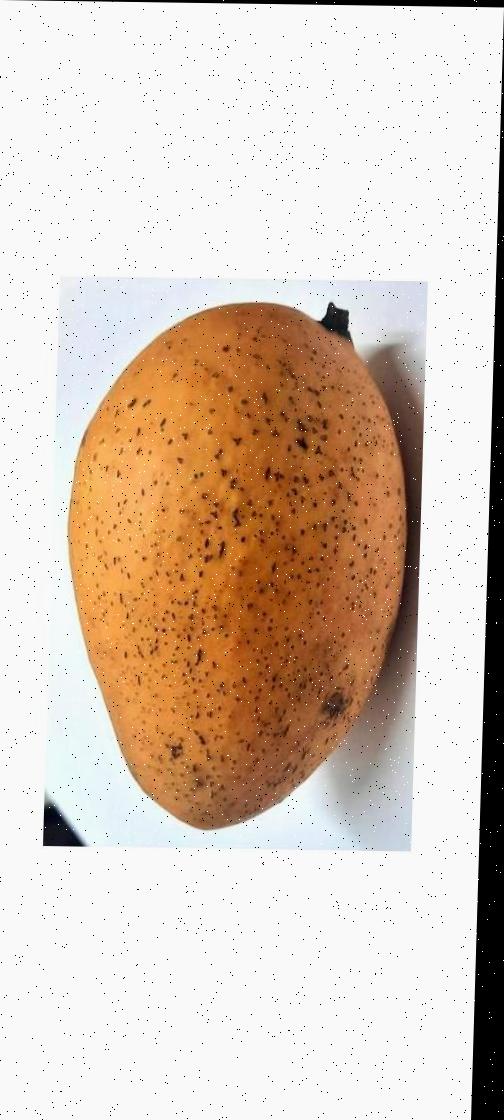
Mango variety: Ashshina Classic